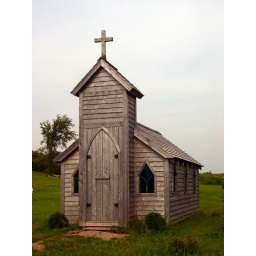
This tiny church in in the yard near the chair and tables and across the driveway from the llama.